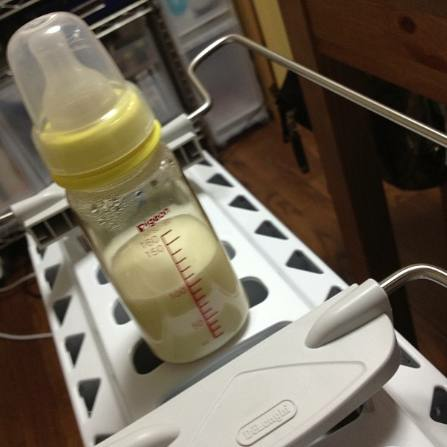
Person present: No